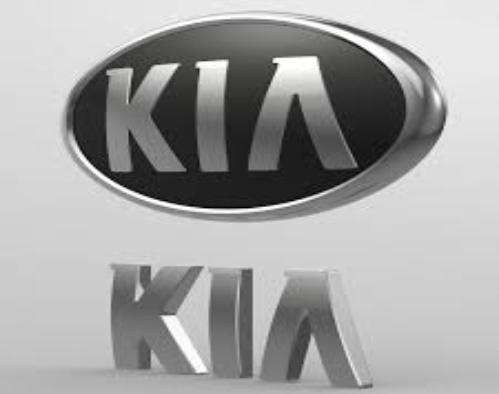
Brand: kia da
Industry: Transportation